Bert Mercer

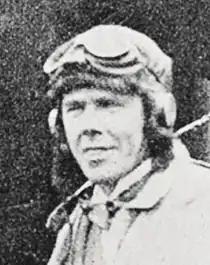
Mercer in 1921

James Cuthbert Mercer (16 September 1886 – 30 June 1944) was a pioneer New Zealand aviator, establishing the country's first commercial airline, Air Travel (NZ) Ltd, in 1934 based around services operating between Hokitika and settlements in South Westland.